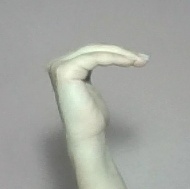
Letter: haa